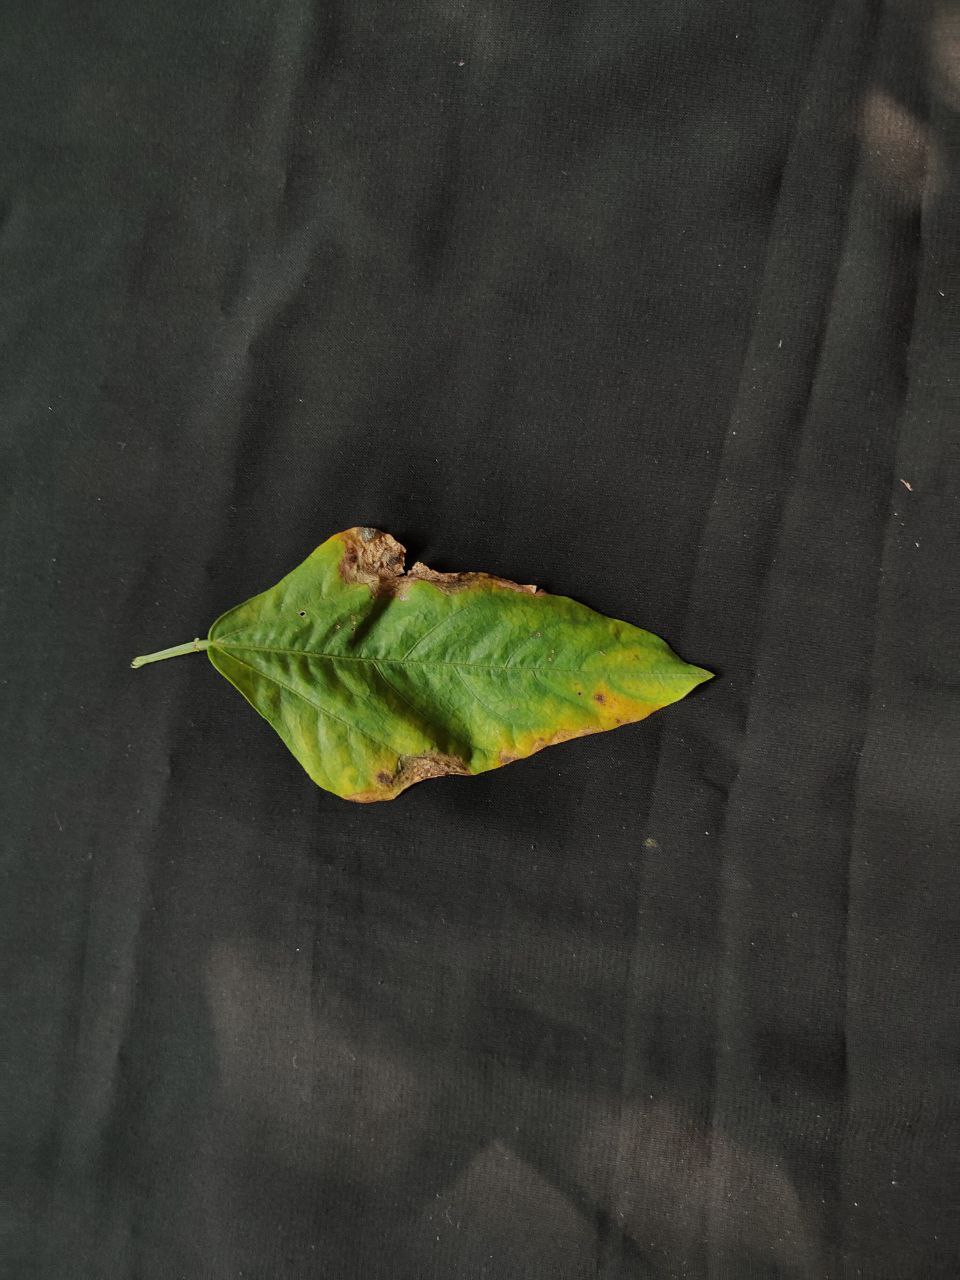
Crop: cowpea
Leaf condition: Bacterial wilt